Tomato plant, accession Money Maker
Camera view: vertical (180 deg); turntable rotation: 180 degrees
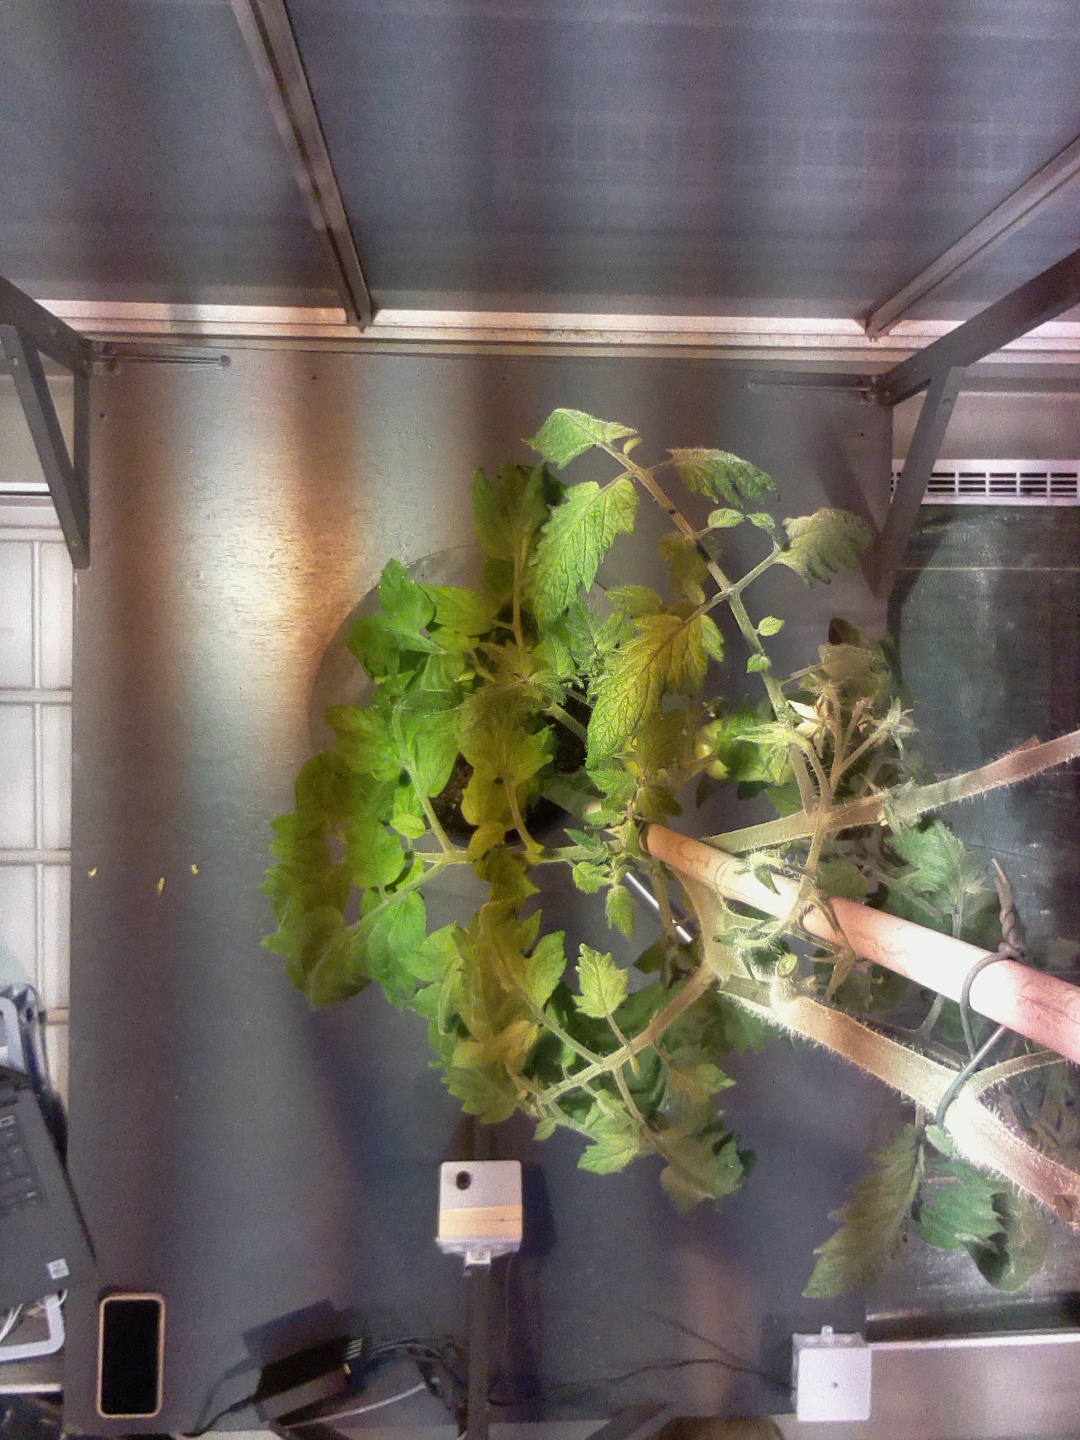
BBCH growth stage 74: 40%-50% of final fruit size